Armenia

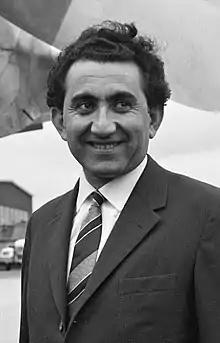
Tigran Petrosyan, 9th World Chess Champion

In medieval times, the University of Gladzor and University of Tatev took an important role for Armenian education.